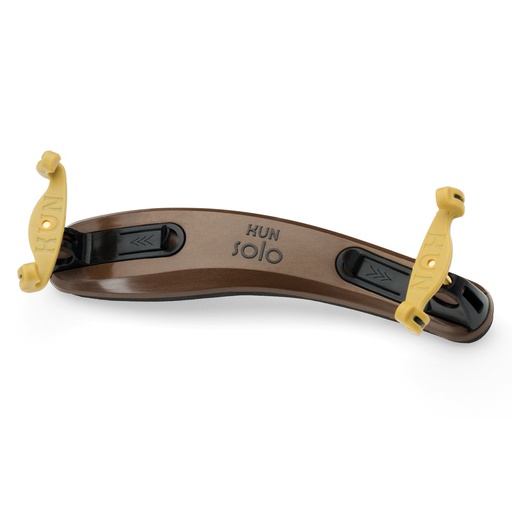
Kun Solo Violin Shoulder Rest
Collapsible, adjustable shoulder rest for full size & 3/4 violin Ideal s houlder rest for players with long necks, and those who prefer a taller model. lighter weight & wider profile than standard Kun shoulder rests
Brand: Kun
Category: Arts & Entertainment > Hobbies & Creative Arts > Musical Instrument & Orchestra Accessories > String Instrument Accessories > Orchestral String Instrument Accessories > Orchestral String Instrument Fittings & Parts